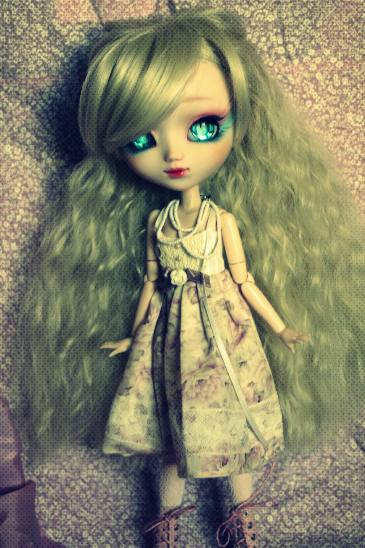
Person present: No